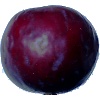
Label: Plum 2